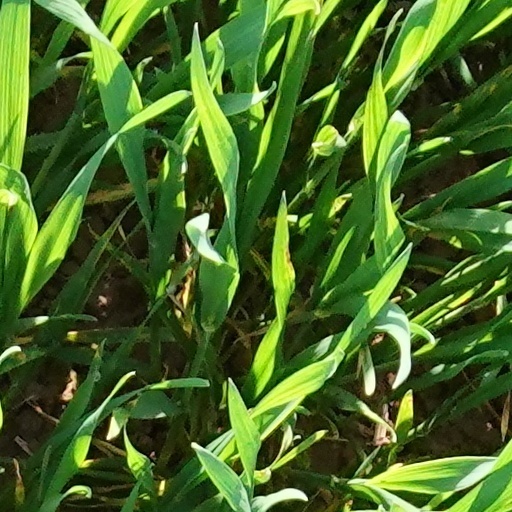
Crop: wheat